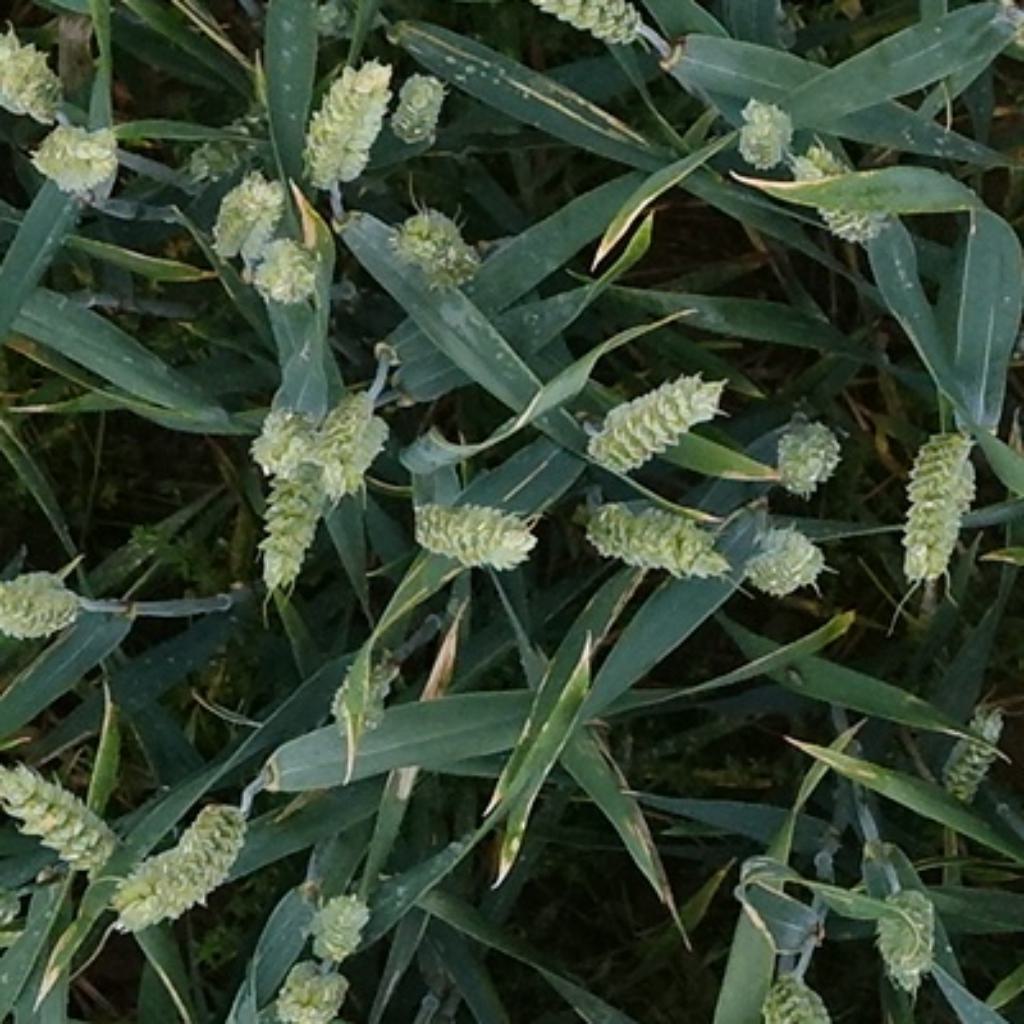
Country: France
Location: Toulouse
Wheat development stage: Filling - Ripening